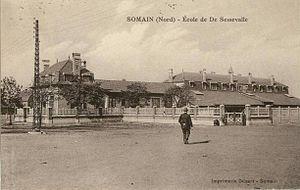
Somain, Nord-Pas-de-Calais, France.
La fosse De Sessevalle ou Anatole de Sessevalle de la Compagnie des mines d'Aniche est un ancien charbonnage du Bassin minier du Nord-Pas-de-Calais, situé à Somain, près de Rieulay. Le premier puits, foncé à partir de 1901 permet de produire en 1904. Un second puits est creusé 70 mètres plus au nord à partir de 1905. À partir de 1908, la fosse peut extraire avec deux puits. Des cités sont bâties à proximité, ainsi que des écoles, une salle des fêtes, un presbytère et une église. Quatre terrils sont édifiés aux alentours de la fosse, dont deux terrils cavaliers et un terril annexe. Détruits pendant la Première Guerre mondiale, les bâtiments de la fosse sont reconstruits à l'identique.